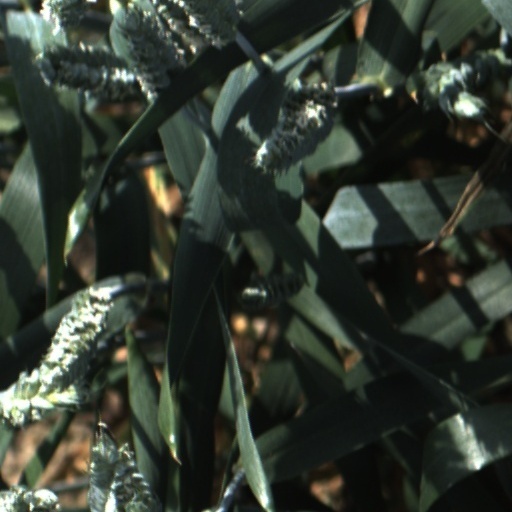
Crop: wheat